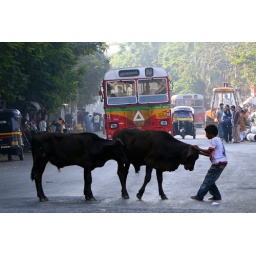
Bulls being pulled off the road by boy - Juhu, Mumbai , India